J. Fred Zimmerman Sr.

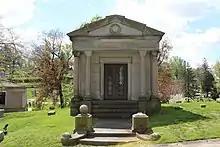
Zimmerman Family mausoleum in Laurel Hill Cemetery

In 1896 Zimmerman, Nixon, Al Hayman of San Francisco, Marcus Klaw, A. L. Erlanger, and Charles Frohman of New York joined to form the Theatrical Syndicate.